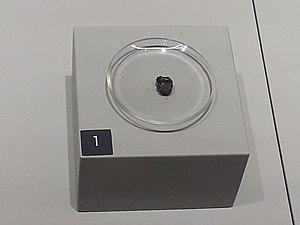
Météorite ""Alais"", tombée en France en 1806. Chondrite carbonée (CI1). Comme les autres météorites du même type, la météorite d'Alais est extrêmement précieuse, car sa composition chimique est identique, pour la plupart des éléments, à celle du Soleil. Malheureusement, il ne reste que quelques grammes de ce trésor tombé en 1806. Exposée à Paris à l'occasion de l'exposition ""Météorites"", dans le bâtiment de la grande galerie de l'évolution, au Muséum national d'histoire naturelle de Paris (18 octobre 2017 - 10 juin 2018)."